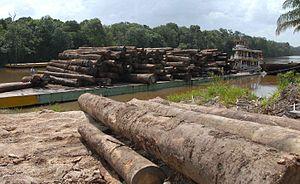
Le Guyana, en forme longue la république coopérative du Guyana anciennement Guyane britannique, est le seul État du Commonwealth situé en Amérique du Sud. De plus il s'agit également du seul État d'Amérique du Sud où la langue officielle est l'anglais. Localisé au nord de l'équateur mais dans les tropiques, il dispose de côtes sur l'océan Atlantique. Le Guyana est entouré au sud-est par le Suriname, au sud et au sud-ouest par le Brésil et au nord-ouest par le Venezuela. C'est en superficie l'antépénultième pays d'Amérique du Sud et il fait partie des plus pauvres. Le Guyana est l'un des deux derniers pays sur le continent américain où la conduite se fait du côté gauche, l'autre étant son voisin, le Suriname.